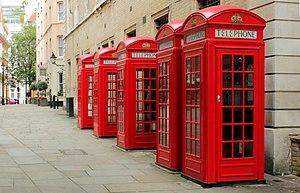
Cinq cabines téléphoniques publiques rouges à Covent Garden, Londres, Angleterre.